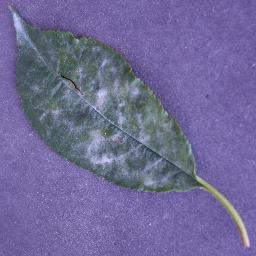
Label: Cherry___Powdery_mildew